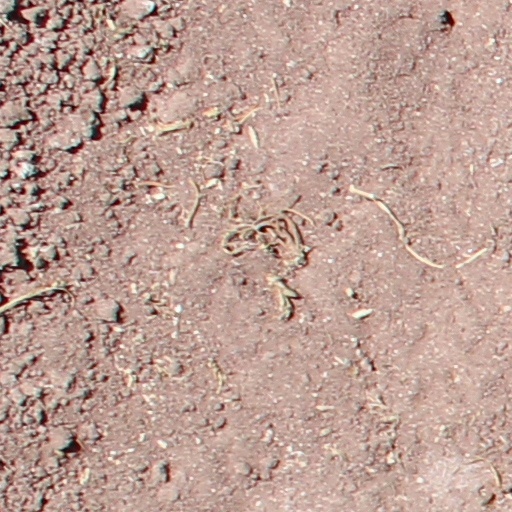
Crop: wheat